Bruno Senna

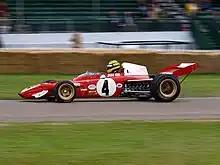
Senna demonstrating a Ferrari 312B2 Formula One car at the 2008 Goodwood Festival of Speed

Senna had been holding out for a Formula One drive for , and after he realised this would not happen, he began looking at other opportunities to keep him "race fit" ahead of negotiations for a drive in Formula One. He tested with the Mercedes-AMG DTM team, but after holding talks with the outfit he decided he did not want to commit himself to the series.